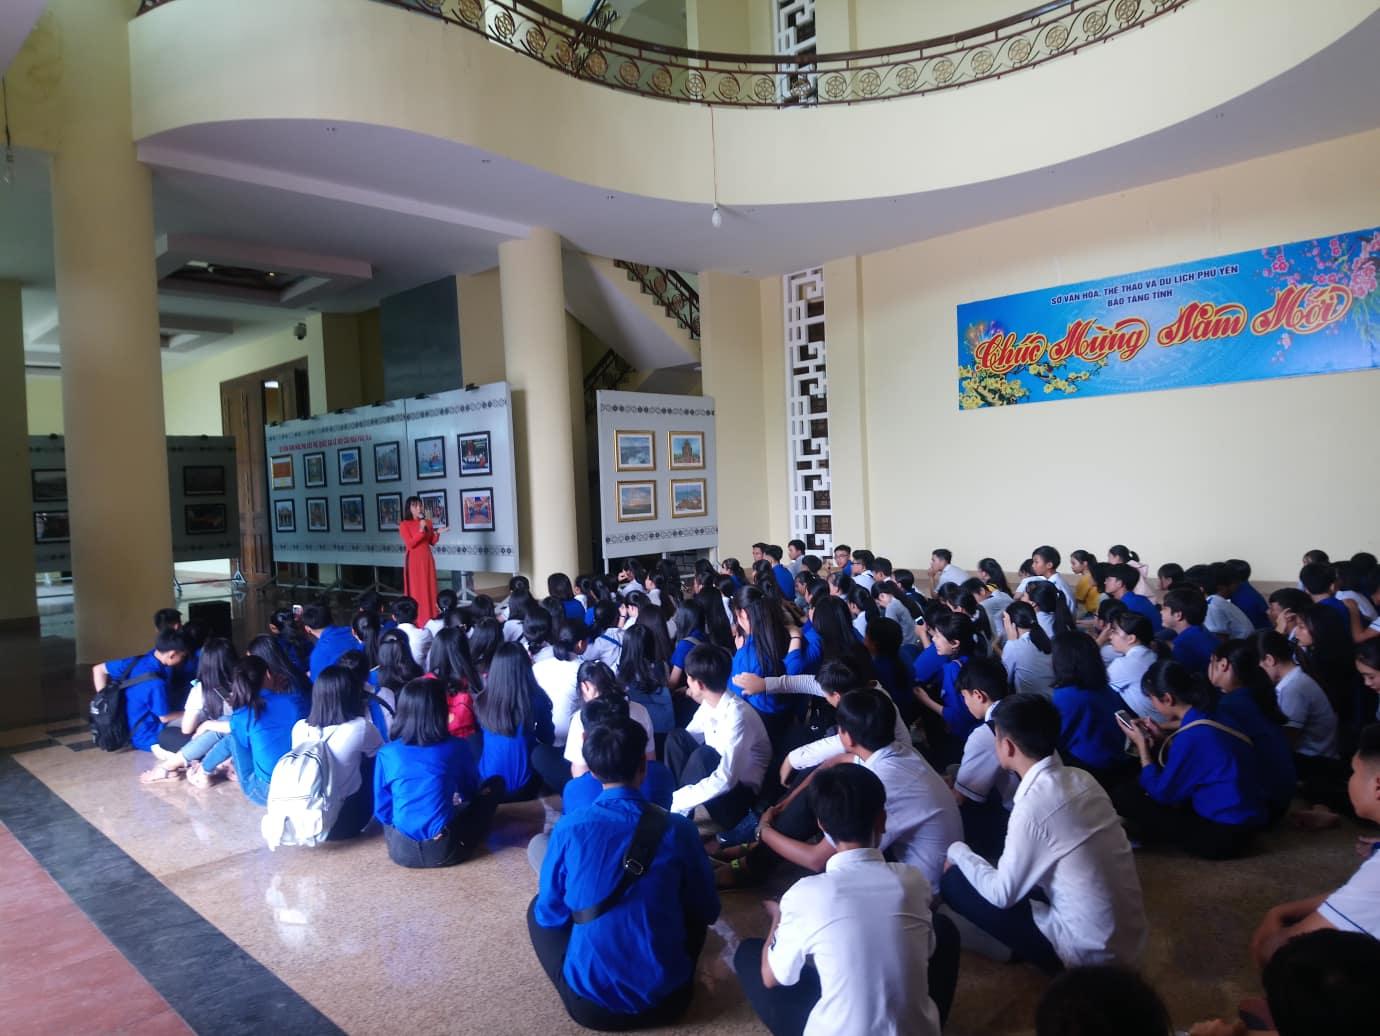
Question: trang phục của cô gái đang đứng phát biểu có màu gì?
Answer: màu đỏ